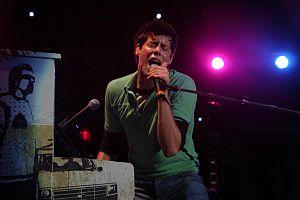
Something Corporate est un groupe de rock américain, originaire du Comté d'Orange, en Californie. Il a pour leader Andrew McMahon. Alors qu'ils catégorisaient leur propre musique comme appartenant à la mouvance piano rock, l'industrie du disque les a classé dans les sous-genres du pop punk. Ils sont actuellement sous contrat avec Drive-Thru Records et Geffen Records.
Andrew Ross McMahon, né le 3 septembre 1982 à Concord dans le Massachusetts est un chanteur-compositeur membre des groupes Something Corporate et Jack's Mannequin.